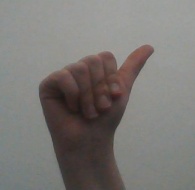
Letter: dhad